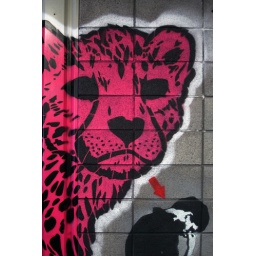
A pink cheetah painted on the wall of Banksy's Cans Festival in Leake Street tunnel, beneath Waterloo Station.